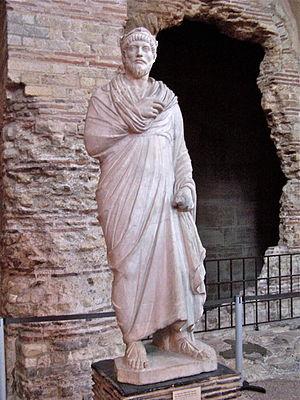
Prêtre de Sérapis, marbre de Naxos, réalisée en Italie entre 361-400, rapporté en France en 1787, collection du Musée de Cluny depuis 1859, fut longtemps nommée Julien l’apostat. [1]
Flavius Claudius Julianus, Julien II, nommé Julien l'Apostat par la tradition chrétienne, également appelé Julien le Philosophe, est nommé César en Gaule de 355 à 361 par Constance II, puis proclamé empereur romain à part entière de 361 à 363. Vingt mois de règne laissent la place à une postérité remarquable, ses actes et ses œuvres inlassablement commentés et bien plus souvent honnis et vilipendés que loués.
Le musée de Cluny, de son nom officiel Musée national du Moyen Âge - Thermes et hôtel de Cluny, est situé dans le 5ᵉ arrondissement de Paris, au cœur du Quartier latin, dans un hôtel particulier du XIIIᵉ siècle : l'hôtel de Cluny. Il possède l'une des plus importantes collections mondiales d'objets et d'œuvres d'art de l'époque médiévale et les thermes de Cluny, qui y sont contigus, en font également partie.